Mesoderm

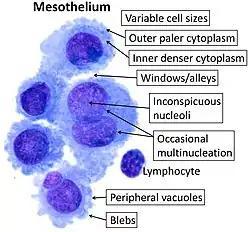
Cytology of normal mesothelium, with typical features. Wright's stain.

The lateral plate mesoderm splits into the parietal (somatic) and visceral (splanchnic) layers. The formation of these layers starts with the appearance of intercellular cavities. The somatic layer depends upon a continuous layer with mesoderm that covers the amnion. The splanchnic layer depends upon a continuous layer that covers the yolk sac. The two layers cover the intraembryonic cavity. The parietal layer, together with overlying ectoderm, forms the lateral body wall folds. The visceral layer forms the walls of the gut tube. Mesoderm cells of the parietal layer form the mesothelial membranes or serous membranes, which line the peritoneal, pleural, and pericardial cavities.